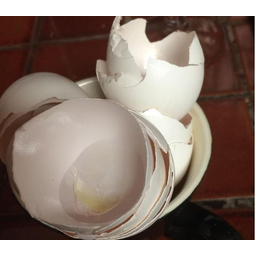
Label: trash